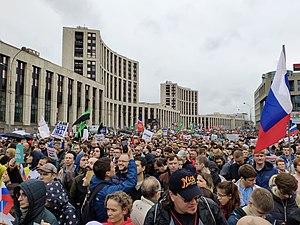
L'élection gouvernorale de 2019 à Saint-Pétersbourg a lieu le 8 septembre 2019 afin d'élire pour un mandat de cinq ans le gouverneur de Saint-Pétersbourg, ville fédérale de la fédération de Russie.
L'élection gouvernorale bachkire de 2019 a lieu le 8 septembre 2019 afin d'élire le gouverneur de la République de Bachkirie, l'une des 22 républiques de la fédération de Russie.
L'élection gouvernorale altaïenne de 2019 a lieu le 8 septembre 2019 afin d'élire le gouverneur de la République de l'Altaï, l'une des 22 républiques de la fédération de russie.
L'élection gouvernorale de 2019 au Stavropol a lieu le 8 septembre 2019 afin d'élire pour un mandat de cinq ans le gouverneur du Kraï de Stavropol, l'un des 85 sujets de la fédération de Russie.